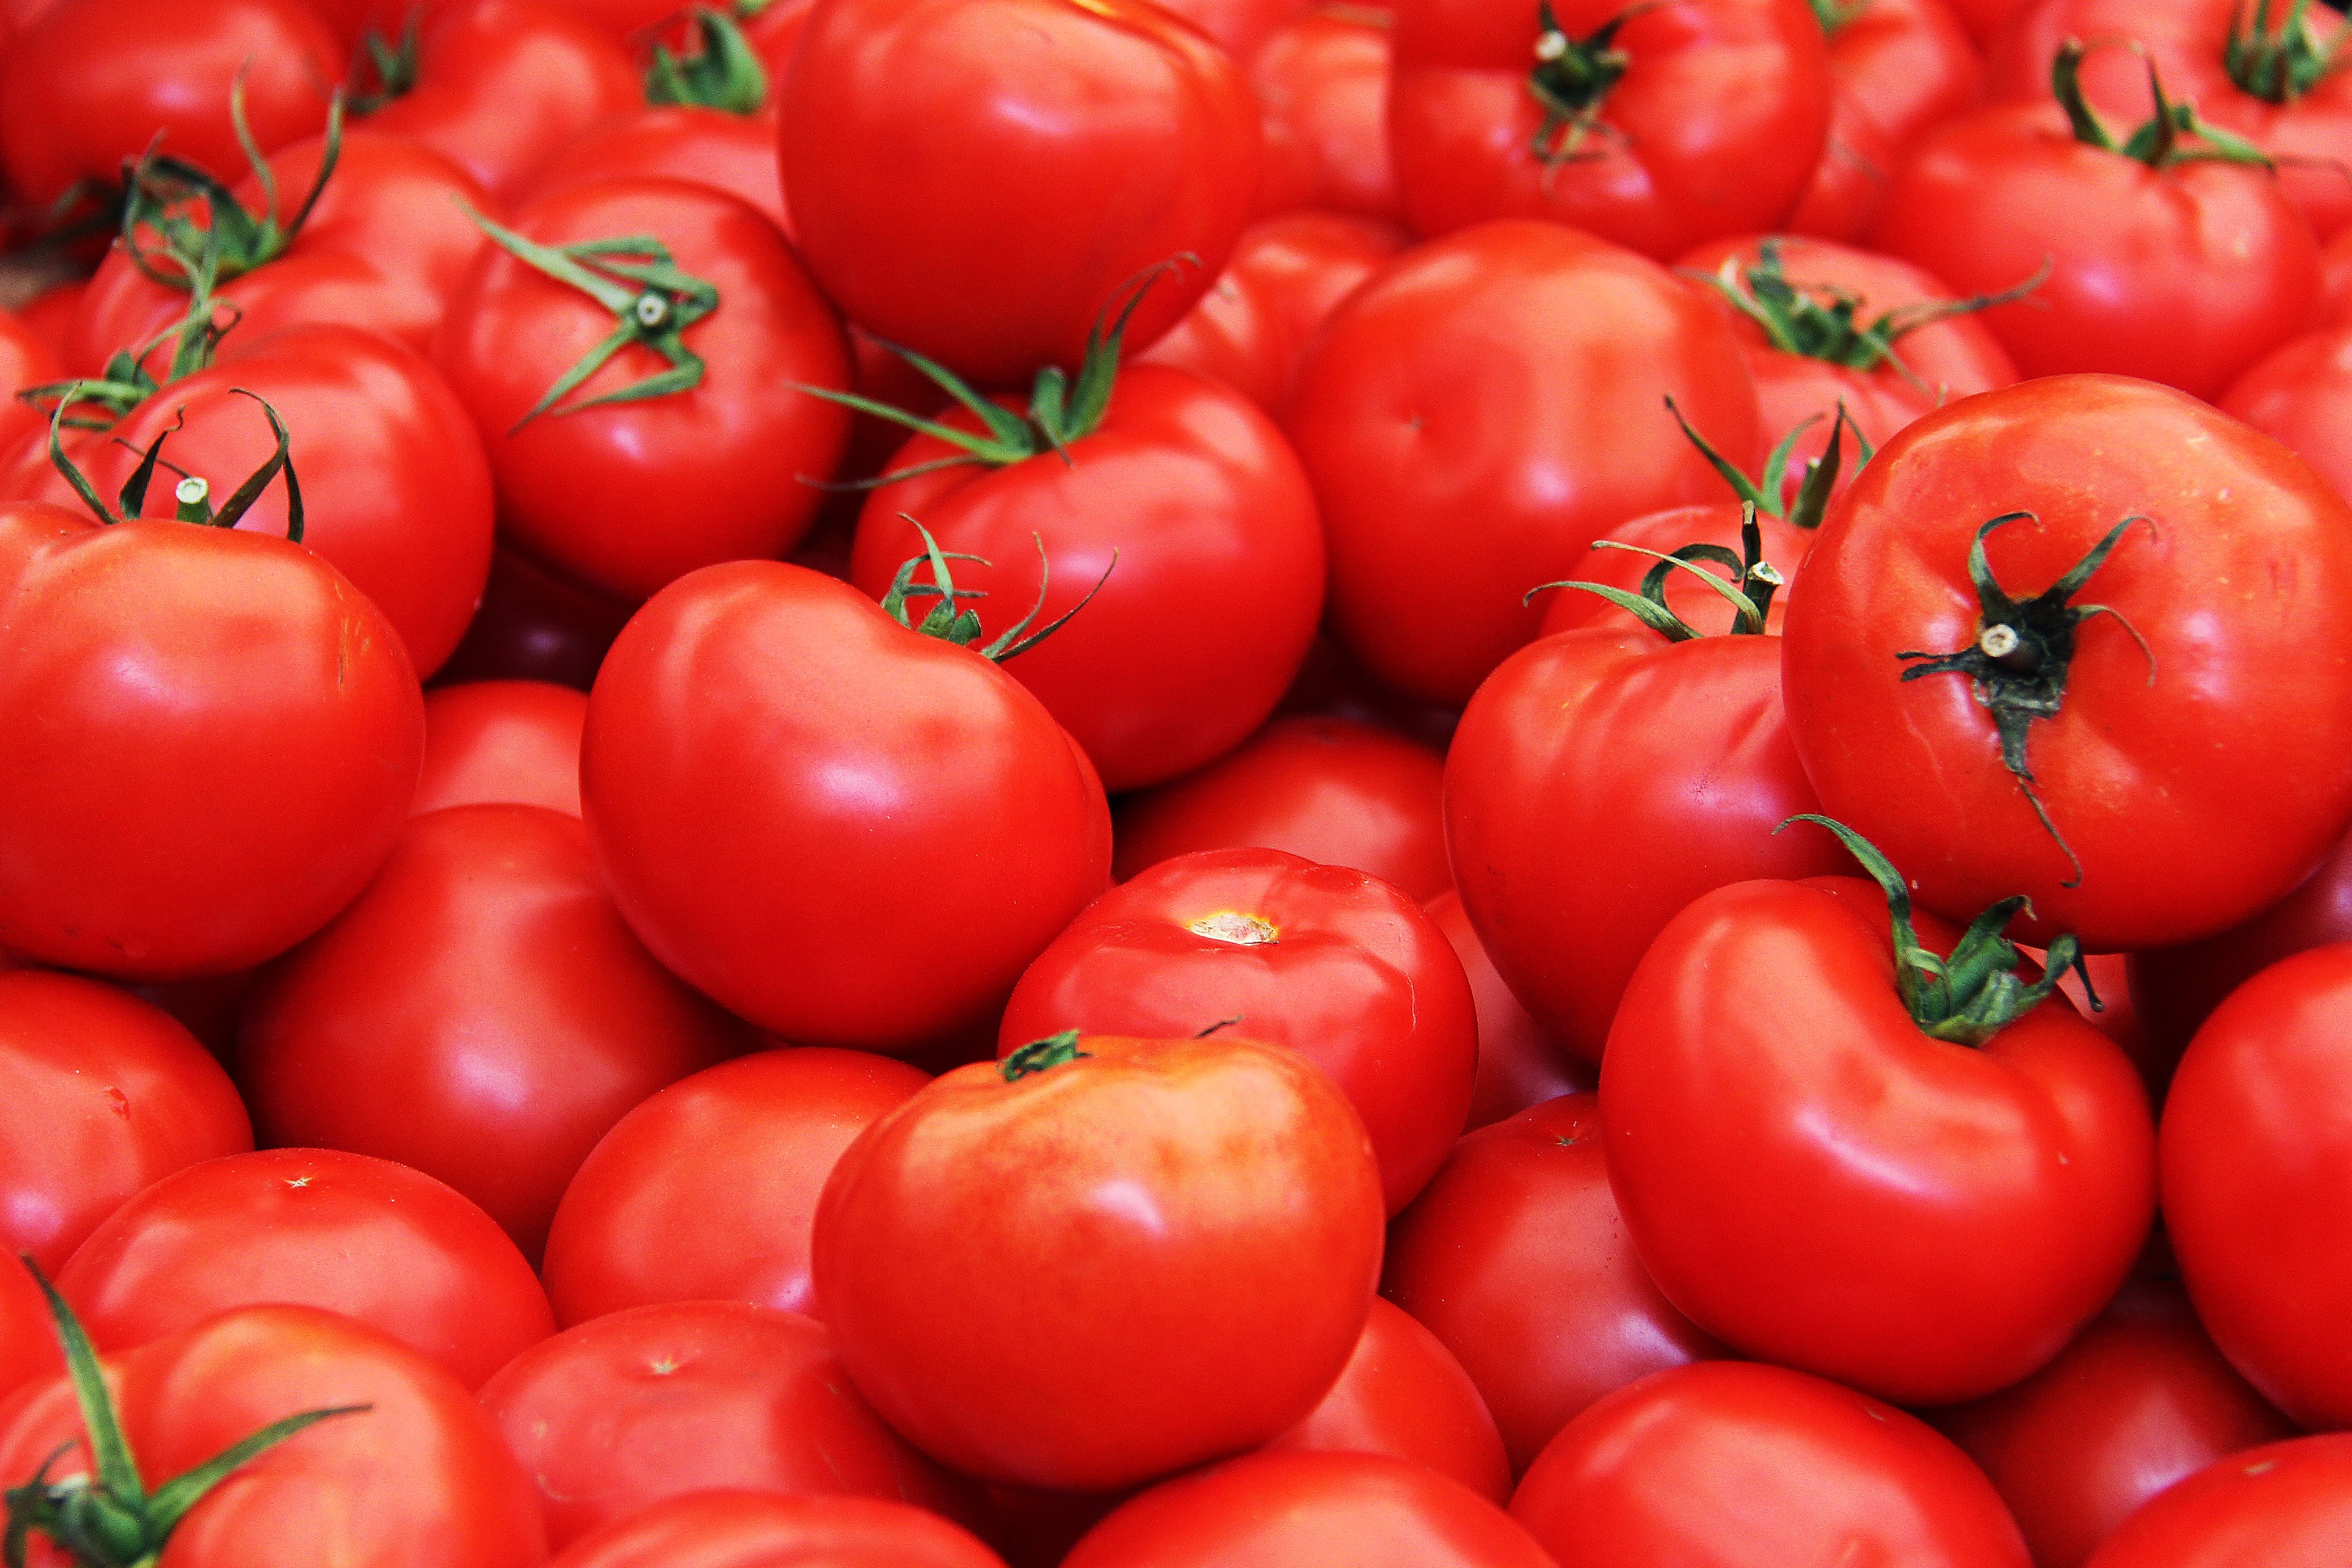
plant, fruit, berry, sweet, travel, food, red, produce, vegetable, fresh, market, tourism, juicy, healthy, delicious, tomato, raspberries, poland, fruits, local, traditional, krakow, yummy, flowering plant, eastern europe, land plant, potato and tomato genus, stary kleparz